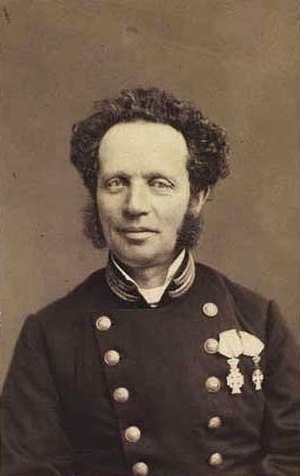
Andreas Georg Drachmann
Andreas Georg Drachmann (1810-92), ship' s doctor. Georg E. Hansen Fot.
Hansen, Georg E. Fot.
Andreas Georg Drachmann var en dansk læge, gift med Wilhelmine Marie Stæhr og far til Erna Juel-Hansen, Holger Drachmann og Anders Bjørn Drachmann. Gift 2. gang 1859 med Clara Josephine Sørensen. Børn af begge ægteskaber.